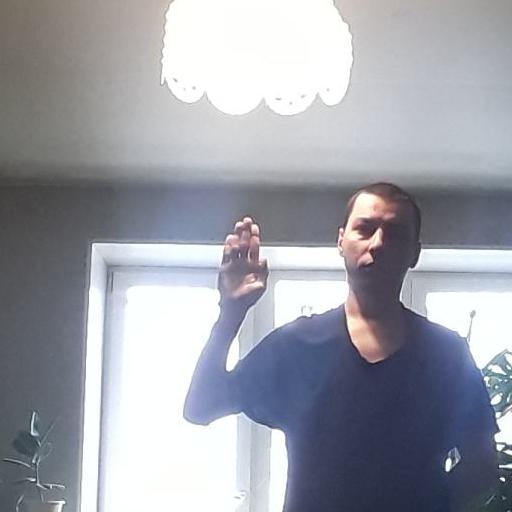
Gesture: stop